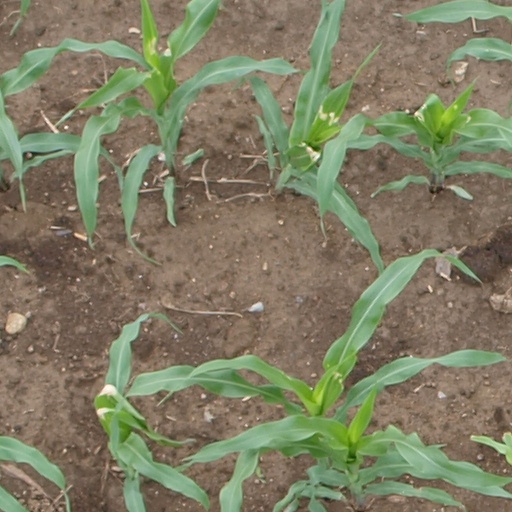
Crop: maize; corn